Radomir Stević Ras

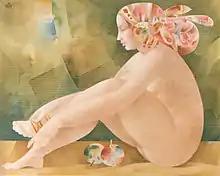
'Particles' by Radomir Stevic Ras

Radomir Stević Ras (26 February 1931 – 22 November 1982) was a Serbian painter, illustrator and designer. He was also founder and owner of a private theatre in the former Yugoslavia that exclusively presented work of domestic authors.